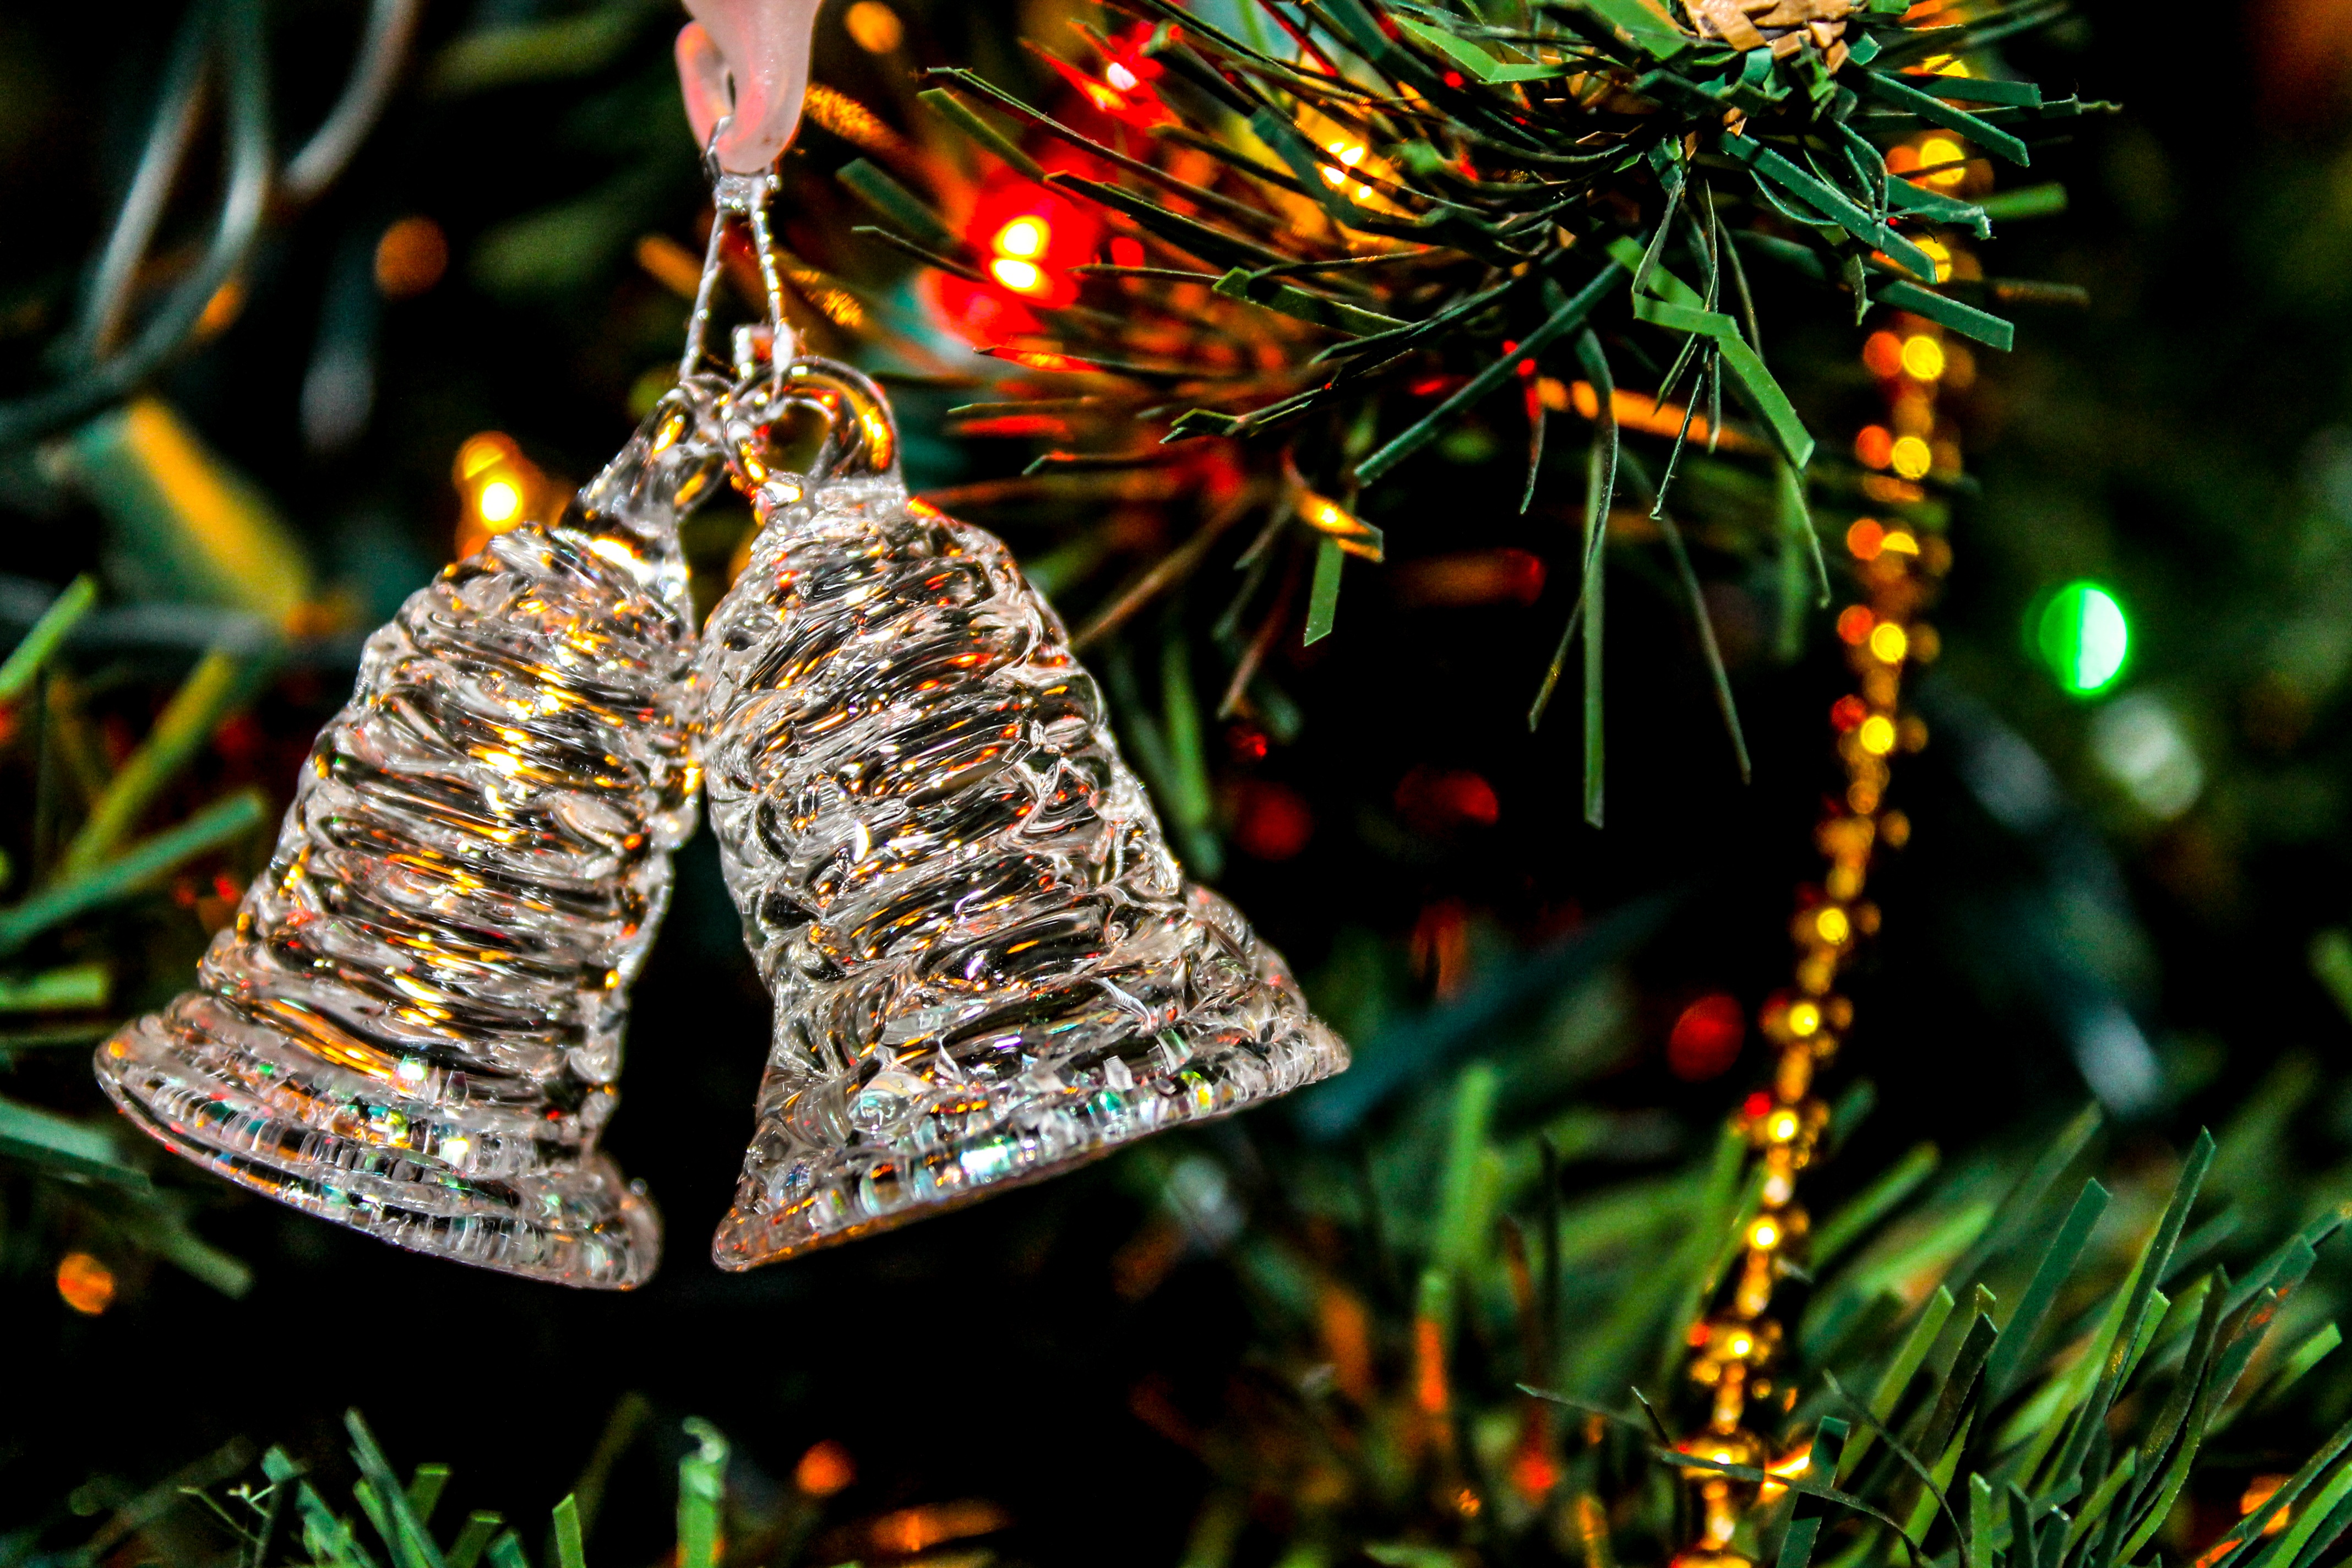
tree, branch, winter, star, flower, celebration, bell, gift, decoration, insect, holiday, butterfly, candle, christmas, fir, christmas tree, ribbon, season, fauna, invertebrate, festive, ornament, present, card, christmas decoration, holly, design, happy, december, xmas, merry, macro photography, woody plant, moths and butterflies